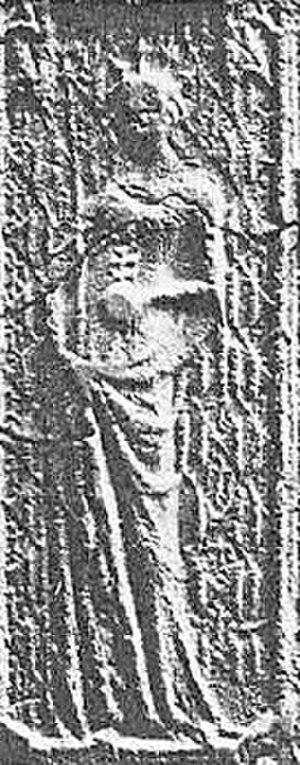
Éléonore de Sicile, née en 1325 en Sicile et morte le 20 avril 1375 à Lérida, est reine consort d'Aragon de 1349 à sa mort.